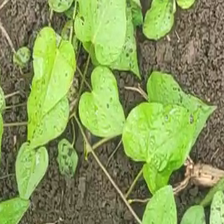
Weed species: Obscure_morning _glory(Ipomoea obscura)